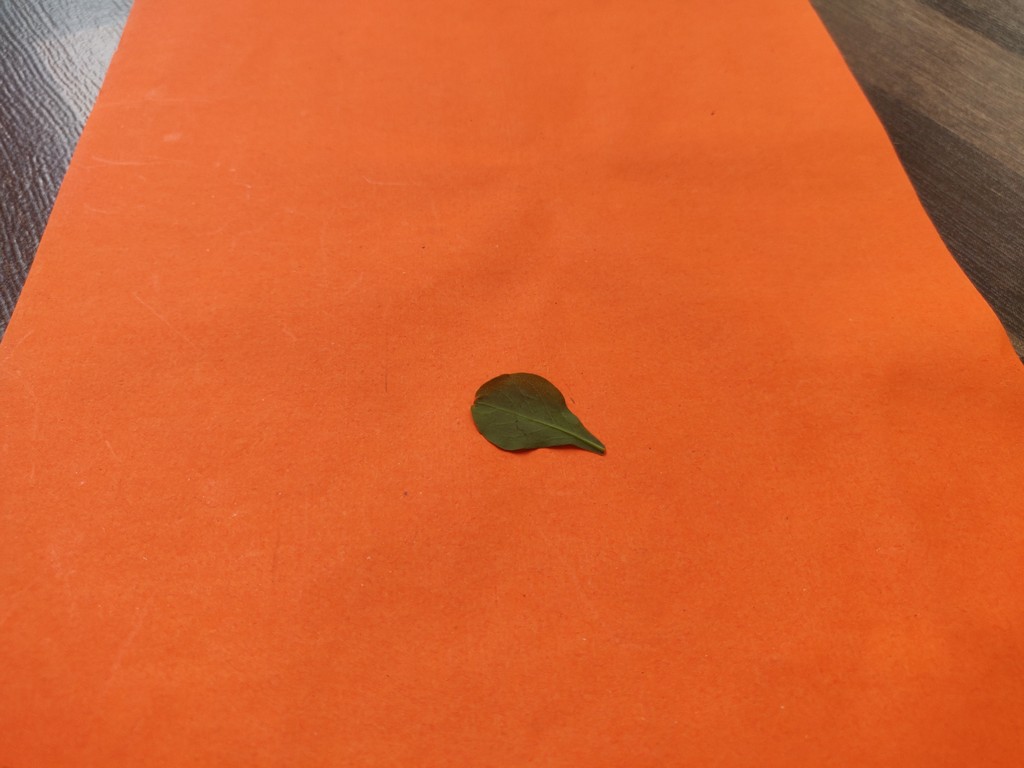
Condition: Healthy
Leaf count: single
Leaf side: back